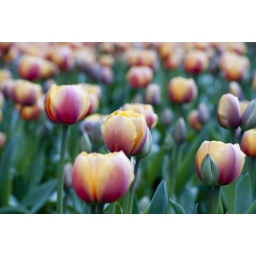
The Swedish king Carl XVI Gustaf has some lovely flowers in his summer house garden